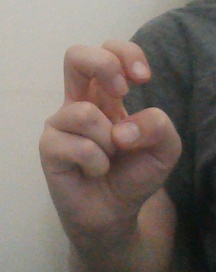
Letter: toot